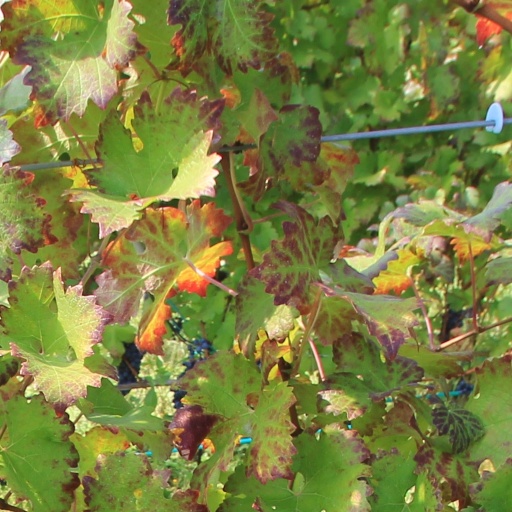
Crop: grape